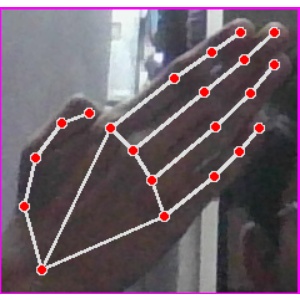
अक्षर: घ